Taiping Mountain

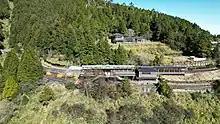
Taiping Mountain's Forest Railway Station. Shot December 2022.

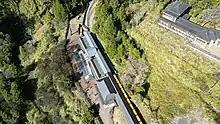
Topdown shot of Taiping Mountain's Forest Railway Station. Shot December 2022.

Taipingshan received rain from Typhoon Megi in 2016, the highest in Taiwan.